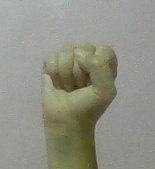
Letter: saad